Haller von Hallerstein

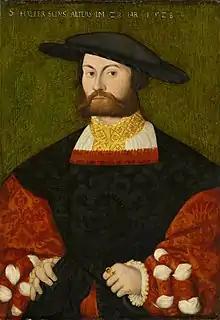
Portrait of Sebald Haller von Hallerstein, 1528, by Hans Brosamer

Throughout the 15th and 16th centuries the family's economic and political power contributed to the cultural development of the city. As early as the 14th century, the family belonged to the circle of families that had an exclusive access to the Inner Council of Nürnberg, to which the family sent representatives until 1806. According to the dance statute they were one of the twenty old lines eligible to participate in city council. In 1360, Berthold Haller donated the "pilgrim hospital of the Holy Cross" to the city. The Hallers made their fortune in the long-distance trade with Cologne, Lyon, Bologna and Venice, but also with Austria and Hungary, as well as in mining and banking. They increased it through inheritances enabled by skillful marriage policy. They married into other important patrician families such as the Tucher or Imhoff family. With Ruprecht I († 1489), Martin III († 1617) and Johann Siegmund († 1805) they provided three major officials to the free imperial city.